2nd Operations Group

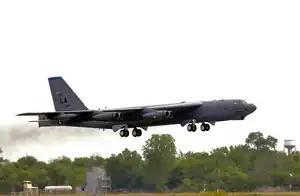
Boeing B-52H-140-BW Stratofortress 60-014 taking off for the aircraft's 50th Anniversary

After the terrorist attacks against the U.S. on 11 September 2001, group elements, including the 20 Bomb Sq, deployed to the island of Diego Garcia in the Indian Ocean. On 7 October flew early attacks on targets in Afghanistan in Operation Enduring Freedom to rid that country of terrorist bases and its extremist Taliban rulers. Later flew airborne alert missions over Afghanistan and in Operation Anaconda, flew bombing missions against targets in eastern Afghanistan, 1–18 March 2002.